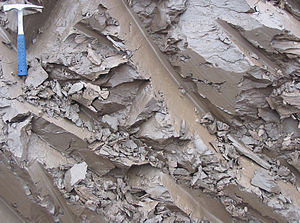
Ler
Ler
Ler er en finkornet jordtype, som vægtmæssigt består af mere end 15 procent partikler med en diameter på mindre end 0,002 mm. Ved teksturanalyser af jordtyper er lerfraktionen den mest finkornede. Når ler optager vand, svulmer det op, det kvælder siger man. Samtidig sker der en omfordeling af elektroner på lerpartiklernes overflade, sådan at hver partikel får en ladningssum, der er negativ. Dette forhold gør, at ler kan fastholde alle kationer på overfladen. Man taler i den forbindelse om lerets kationadsorptionskapacitet.